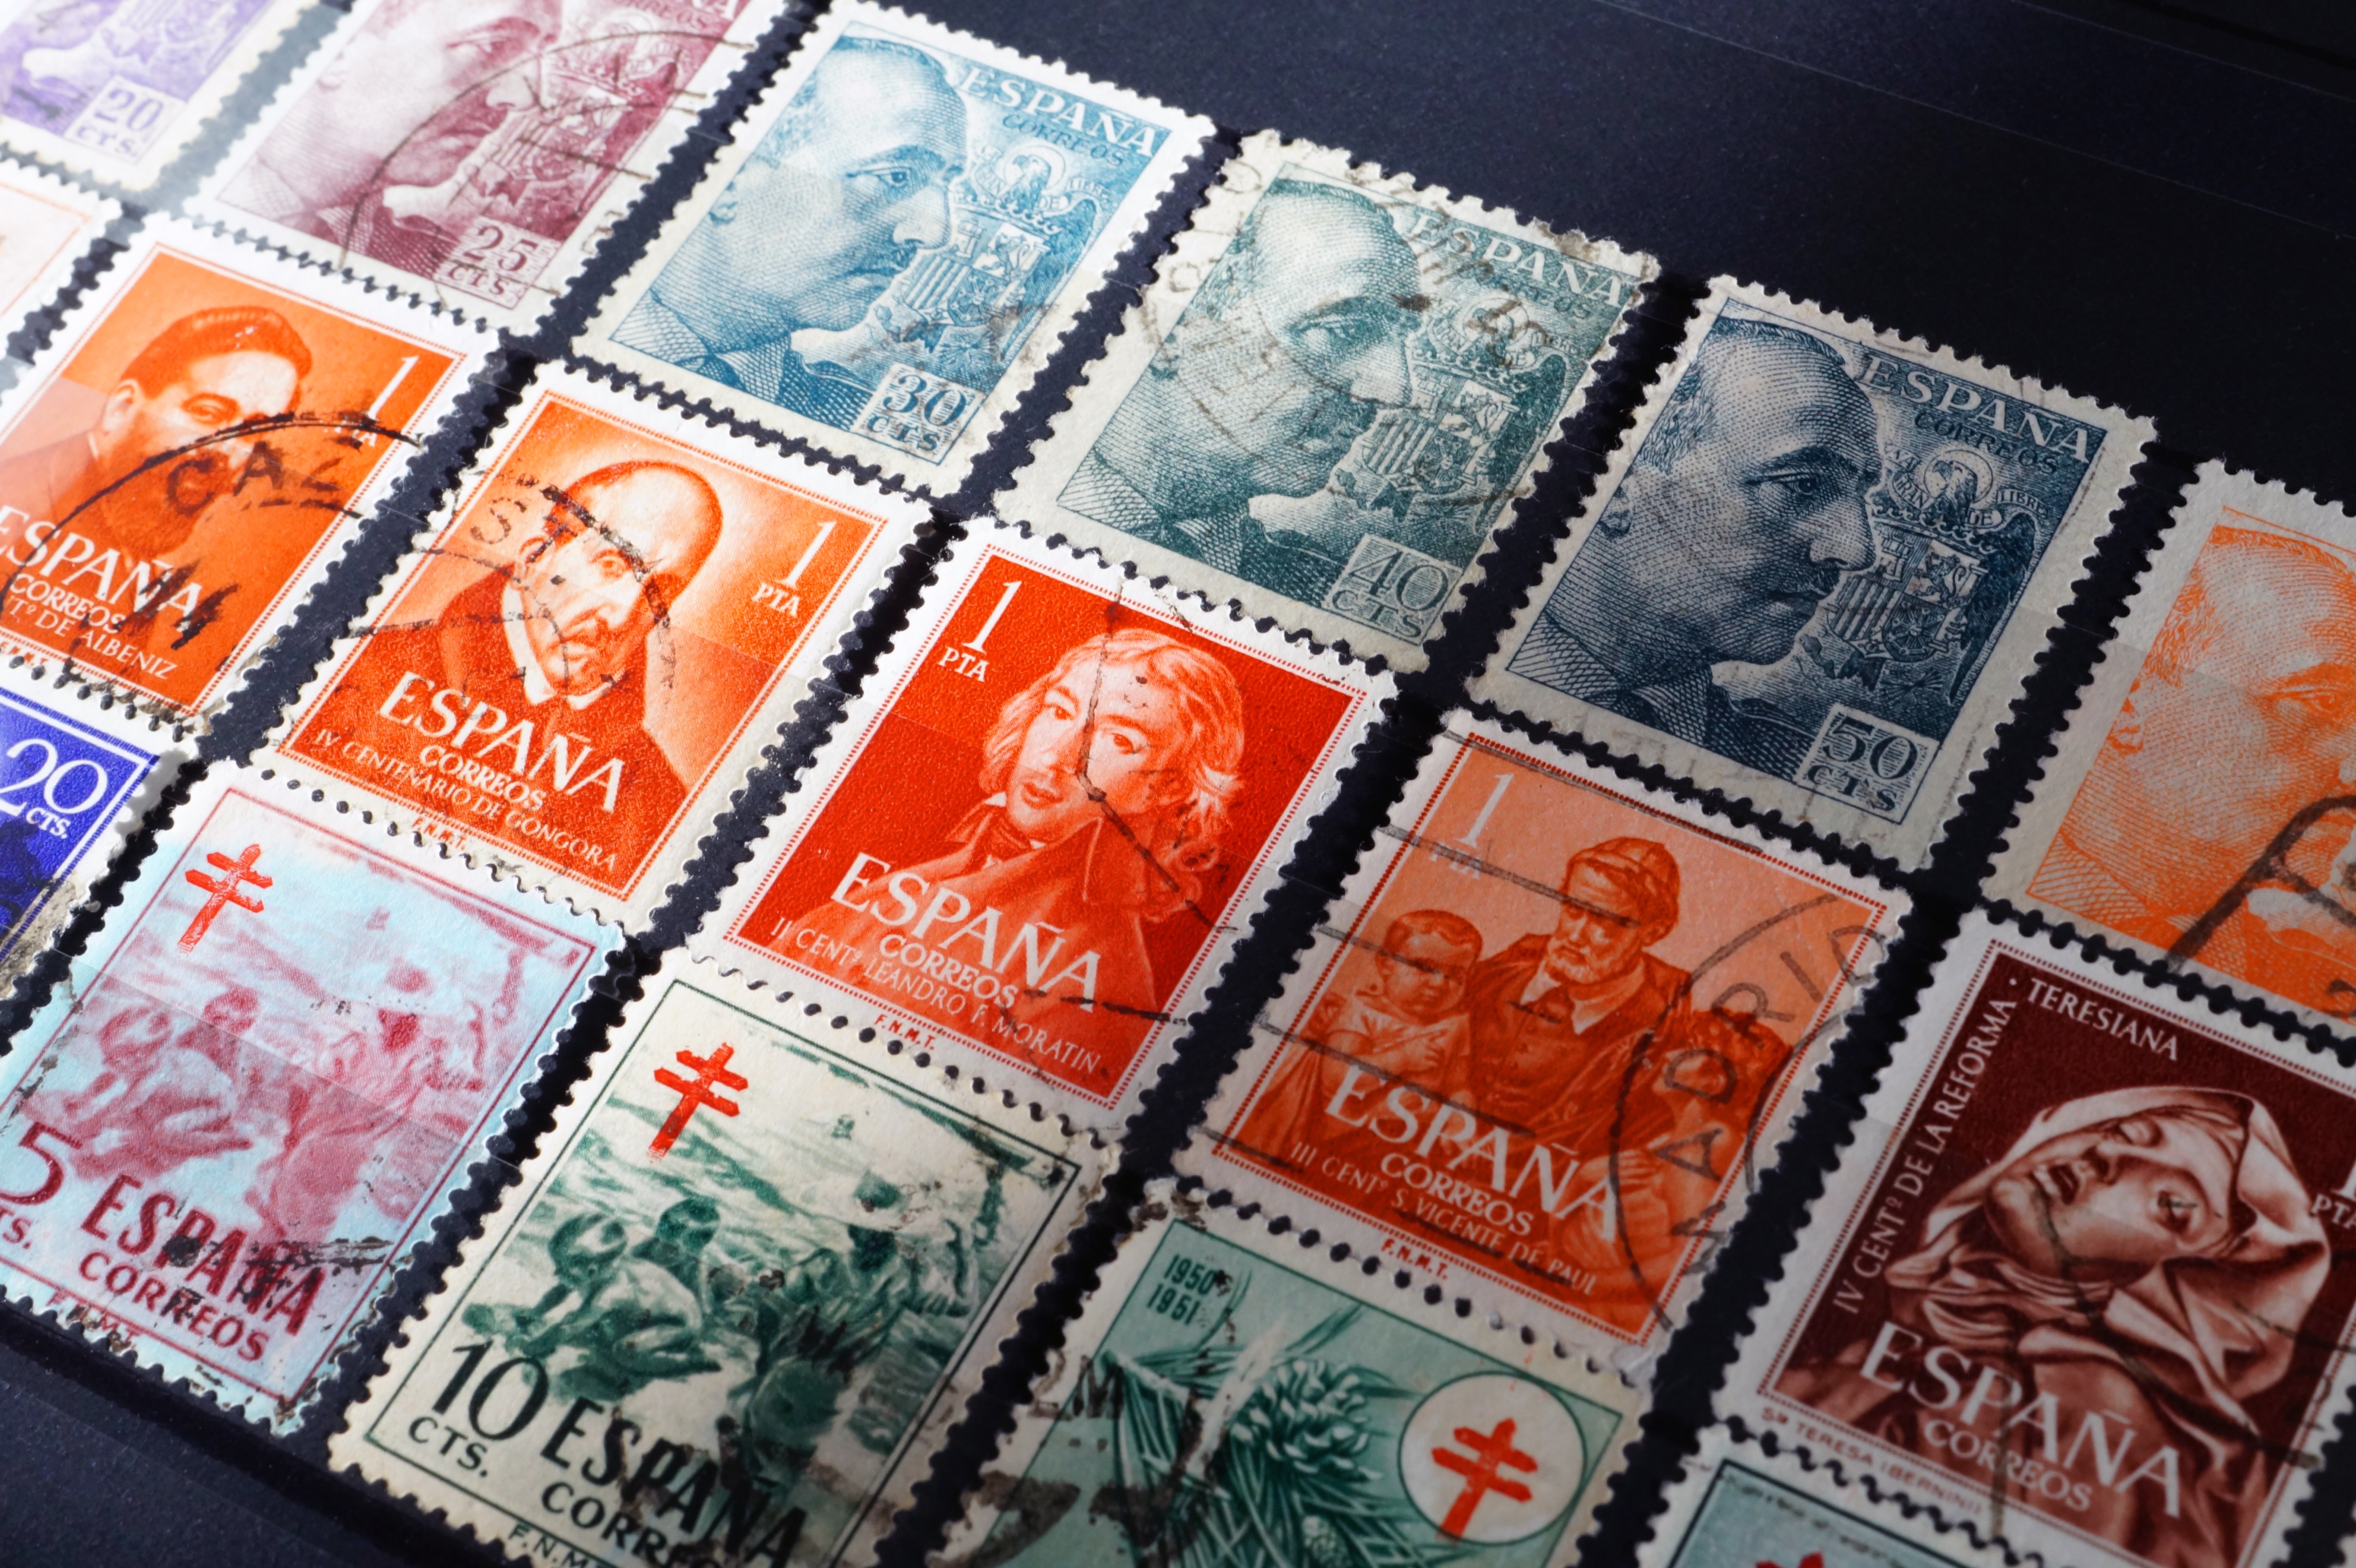
post, pattern, collection, material, quilt, textile, art, spain, design, stamps, philately, stamp collection, quilting, spanish stamps, postage stamp